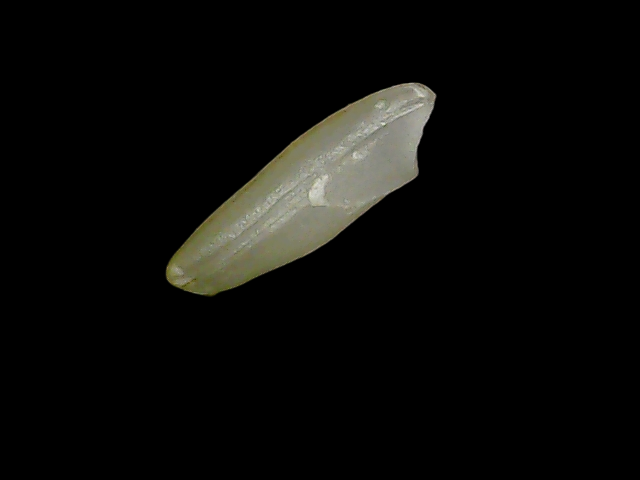
Rice variety: Binadhan19